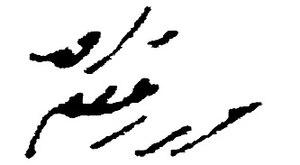
Mirza Ghulam Ahmad, né le 13 février 1835 à Qadian et mort le 26 mai 1908 à Lahore, est le fondateur du mouvement Ahmadiyya, qui compterait environ 10 millions de membres au début des années 2000.